Cullman Downtown Commercial Historic District

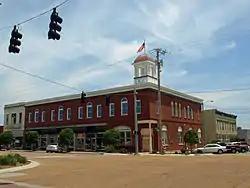
Buildings along 1st Avenue & 4th Street in July 2012

The Cullman Downtown Commercial Historic District is a historic district in Cullman, Alabama, United States. Cullman was founded in 1873 by John G. Cullmann, who purchased land from the Louisville and Nashville Railroad. Most early commercial buildings were constructed of wood, with the first brick building, a hotel and restaurant across from the L&N depot, completed in 1881. Most of the early wooden buildings burned, including the C. A. Stiefelmeyer Storehouse in 1892, which was replaced with the current Stiefelmeyer's building. A new post office building was constructed in 1910, at the same time as a major boom in construction. Following a lull during World War I, construction continued in the 1920s, including the First United Methodist Church in 1923. The majority of the 58 contributing structures in the district are one- or two-story brick buildings in basic commercial styles, some influenced by the Chicago School. Notable exceptions are the wooden Italianate Stiefelmeyer's building, the stone Gothic Revival First Methodist Church, and the Neoclassical Federal Building and German Bank building's corner cupola.